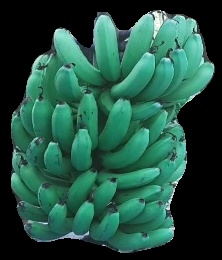
Variety: pachbale
Grade: grade3